Poisoning of Abbot Greenwell

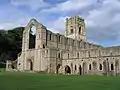
2005 colour photograph of now-ruined Fountains Abbey

The fifteenth century was a period of turbulence and discord within Fountains Abbey. Trouble began with a severely disputed abbatial election in 1410. The death of Abbot Robert Burley led to violent argument over his successor; accusations of a rigged election, climaxing in the physical eviction of the incumbent, necessitated the intervention of the abbots of Jervaulx and Rievaulx. Frequent, if sporadic, outbreaks of dissension among the monks continued for the next 20 years.